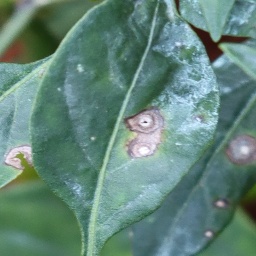
Label: cercospora